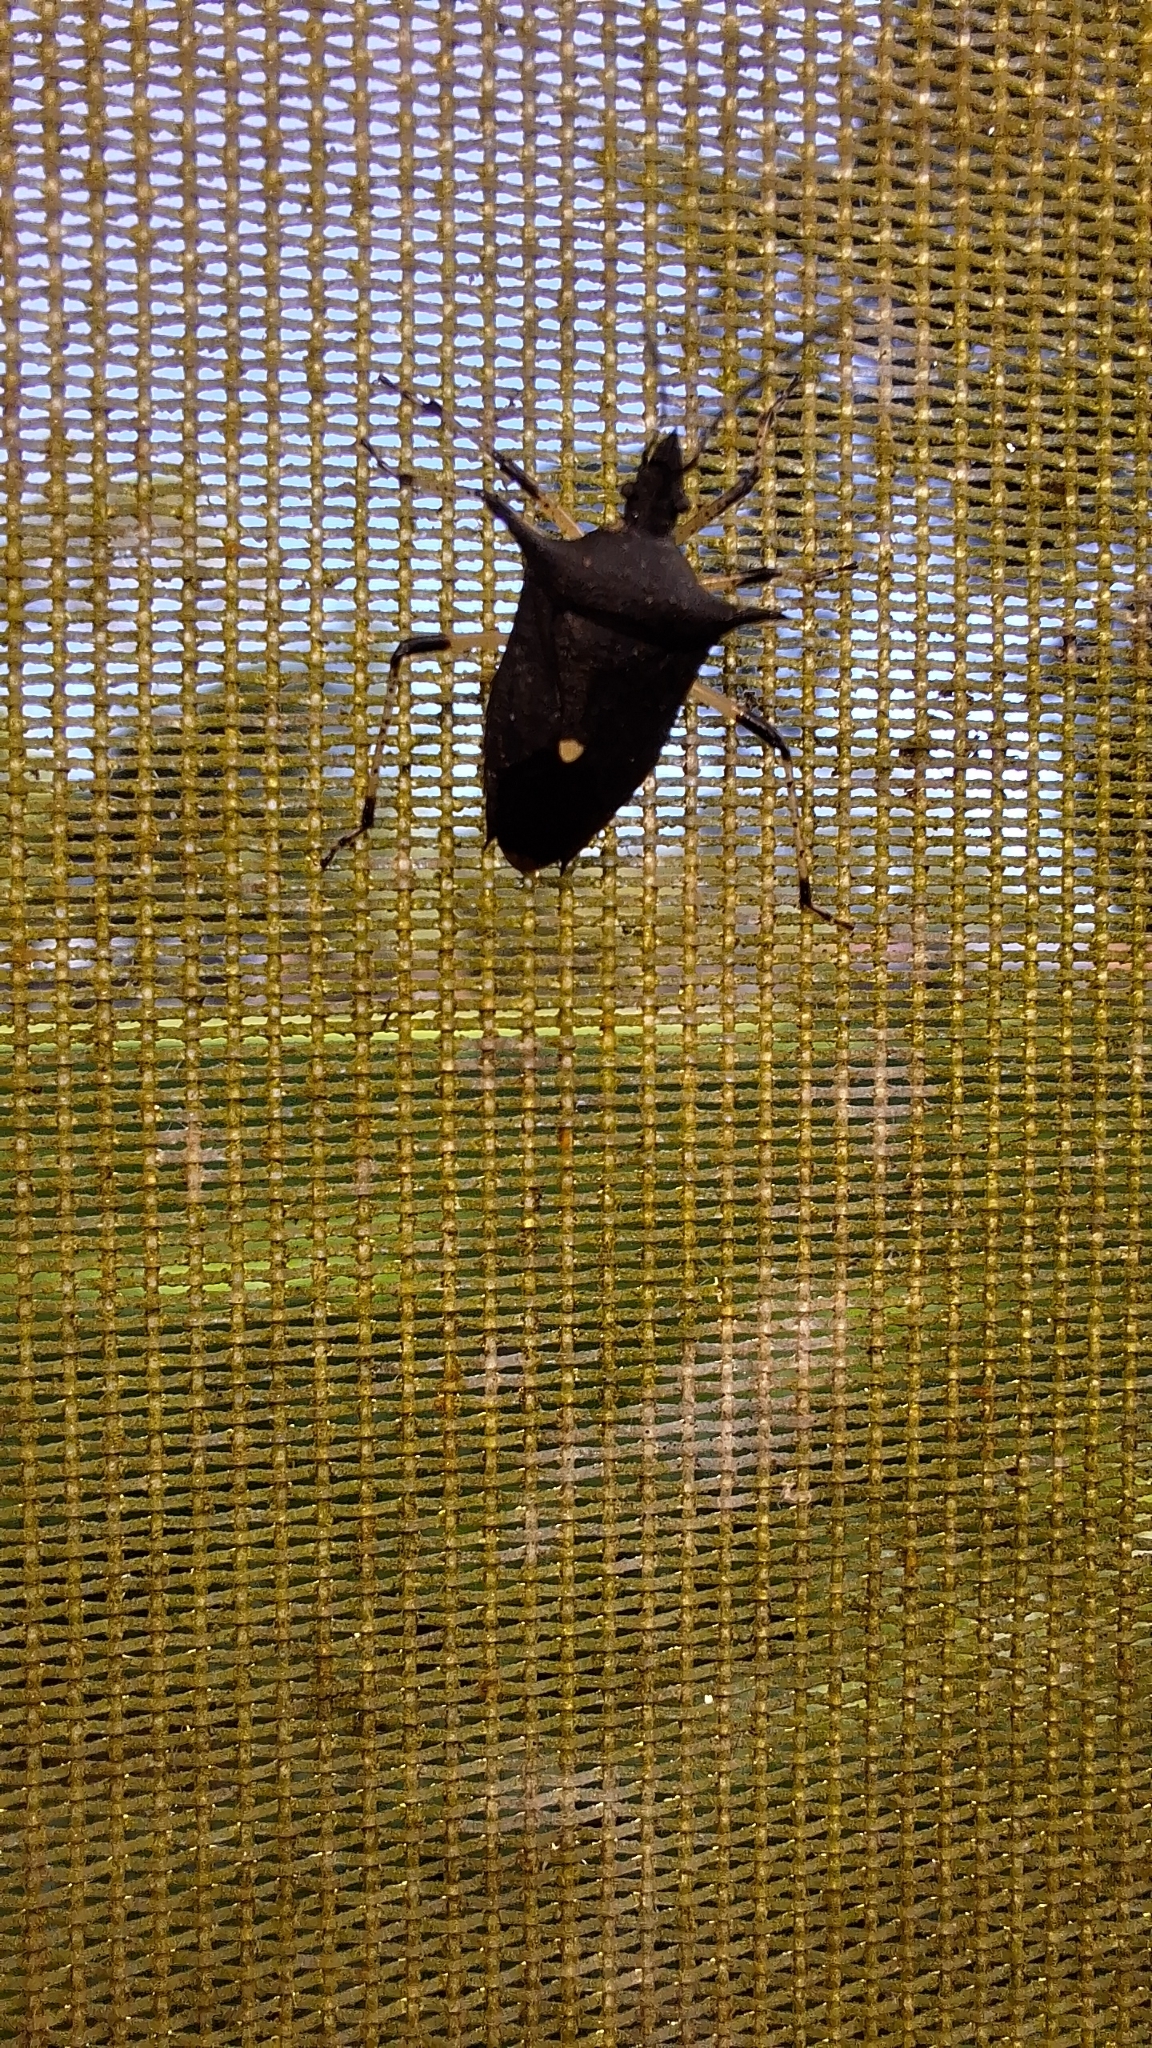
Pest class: stink_bug